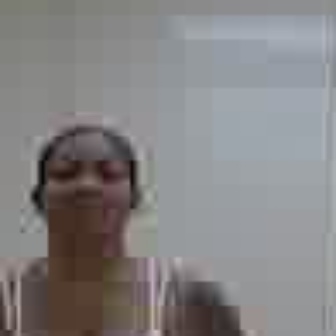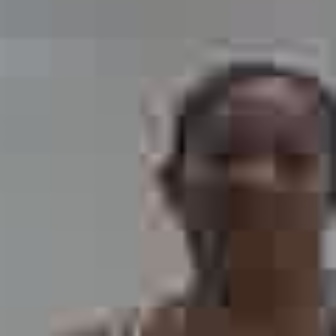
  Please identify the target specified by the bounding box [42,145,121,224] in the first image and locate it in the second image. Return the coordinates in [x_min,y_min,x_max,y_max] format.
Answer: [176,117,316,257]